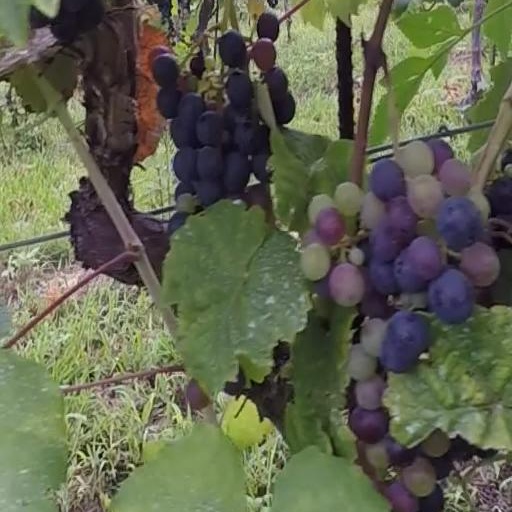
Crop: grape